2002 Formula One World Championship

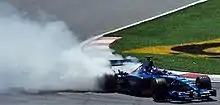
Prost Grand Prix left F1 before the 2002 season.

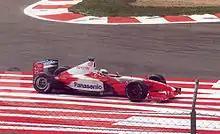
Toyota joined F1 as a full works team.

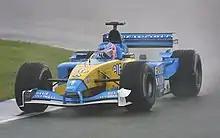
Benetton was rebranded as Renault, the name of its new owner.

The 2002 season featured several driver line-up changes before the season and more changes during the season proper.